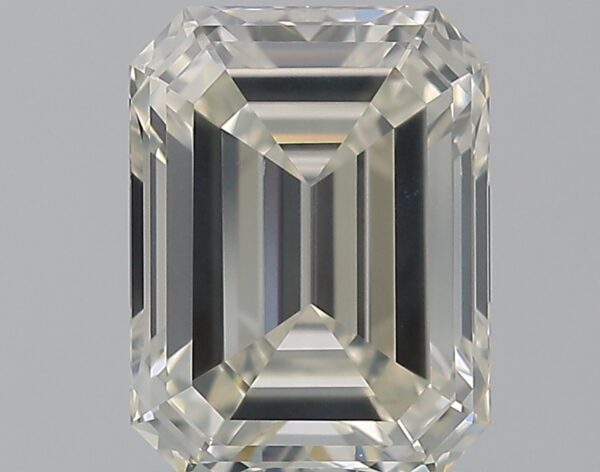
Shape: emerald
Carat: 1.2
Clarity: SI1
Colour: J
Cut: EX
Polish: EX
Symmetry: VG
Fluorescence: F
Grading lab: GIA
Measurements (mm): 7.06 x 5.36 x 3.36